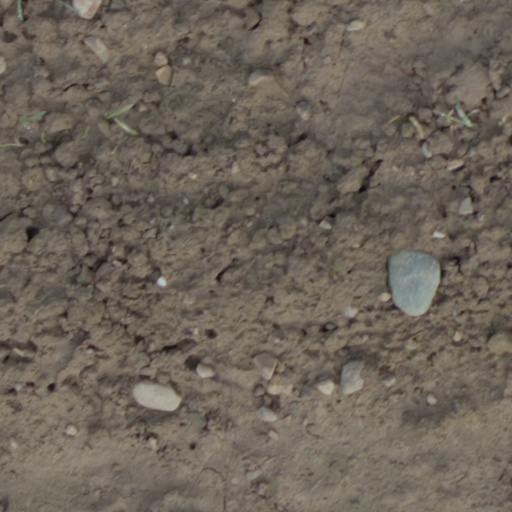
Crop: wheat